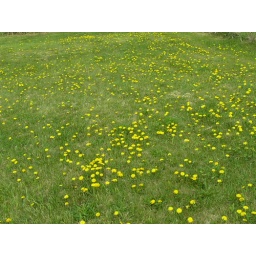
And yet another photo of the dandelions in the field west of my house